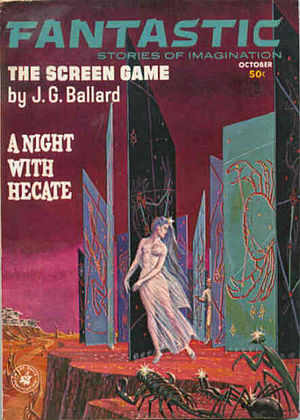
J.G. Ballard / Biografi / Forfatter på fuld tid
Omslag til magasinet Fantastic fra oktober 1963 med bidrag fra J.G. Ballard
James Graham Ballard er britisk forfatter. Han var et fremtrædende medlem af New Wave-bølgen inden for science fiction. Han er måske mest kendt for sin kontroversielle roman Crash og den selvbiografiske roman Empire of the Sun – som begge er blevet filmatiseret,